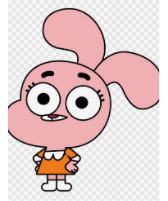
Portrait style: Cartoon Portrait